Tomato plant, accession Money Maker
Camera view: horizontal (90 deg, fisheye); turntable rotation: 270 degrees
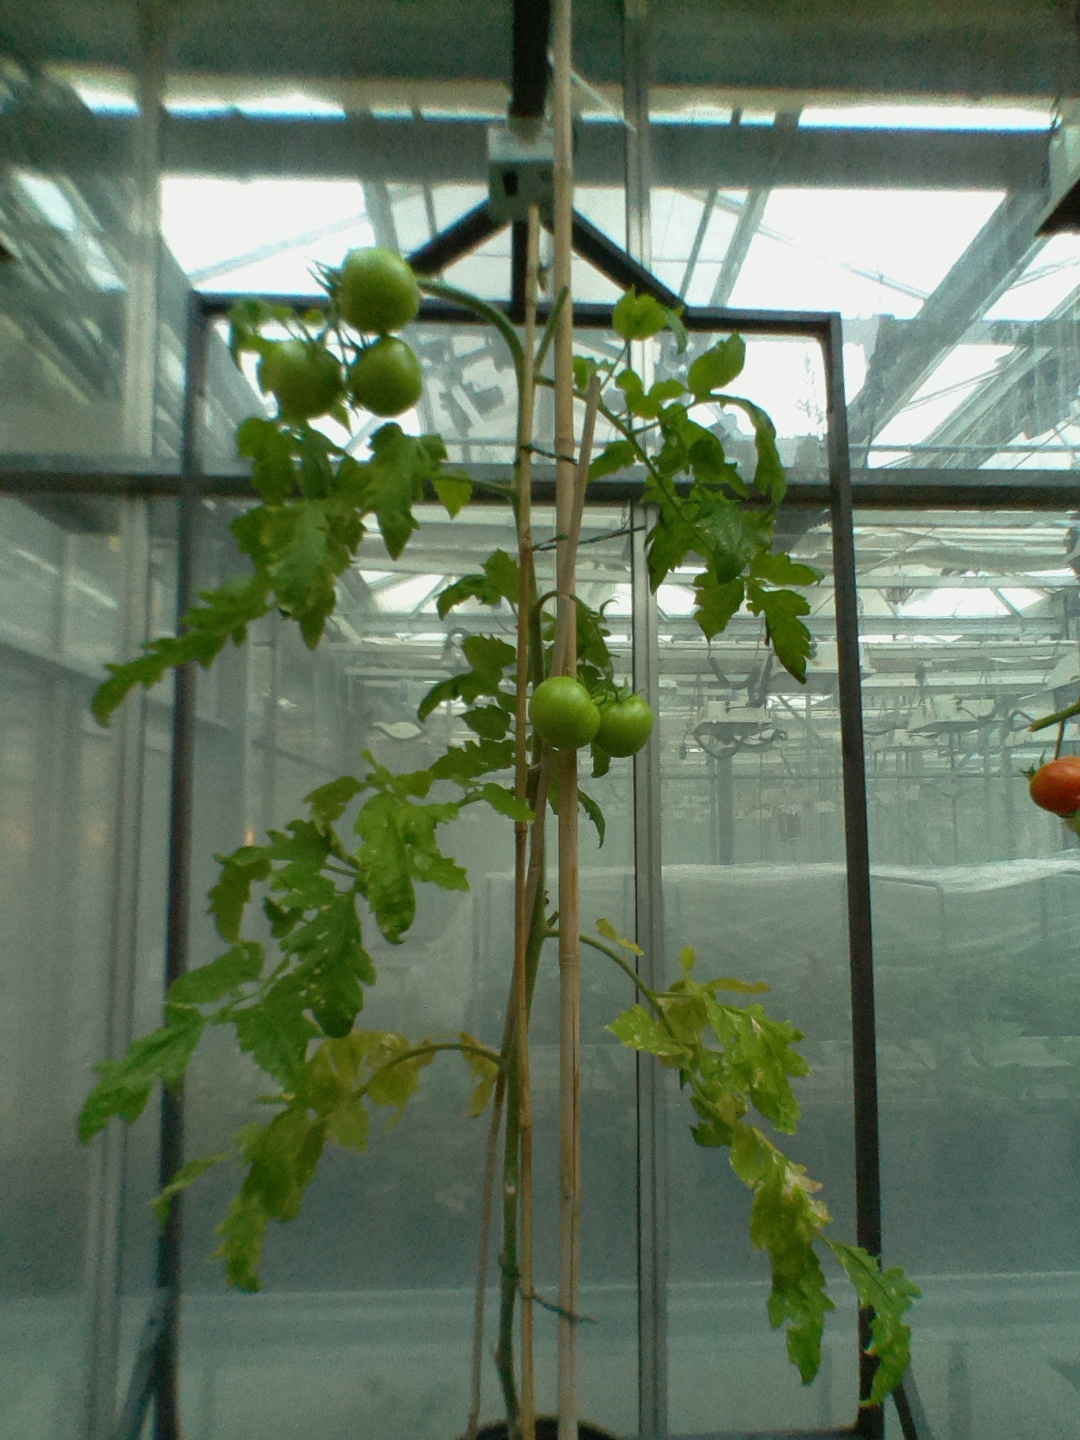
BBCH growth stage 79: 90% -100% of final fruit size